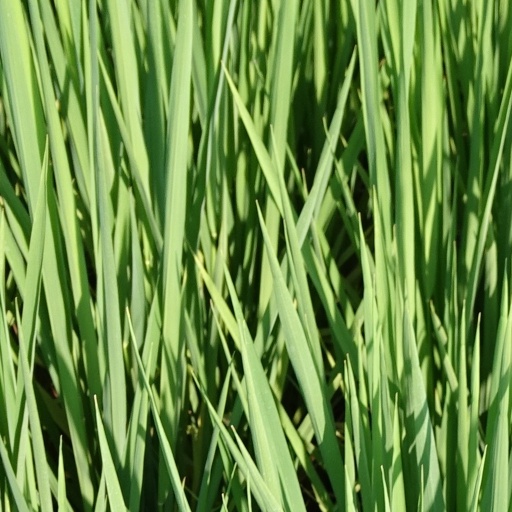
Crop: rice